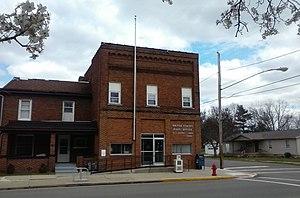
La ville de Tuscarawas est située dans le comté de Tuscarawas, dans l’État de l’Ohio, aux États-Unis. Sa population s’élevait à 1 056 habitants lors du recensement de 2010, estimée à 1 048 habitants en 2018.